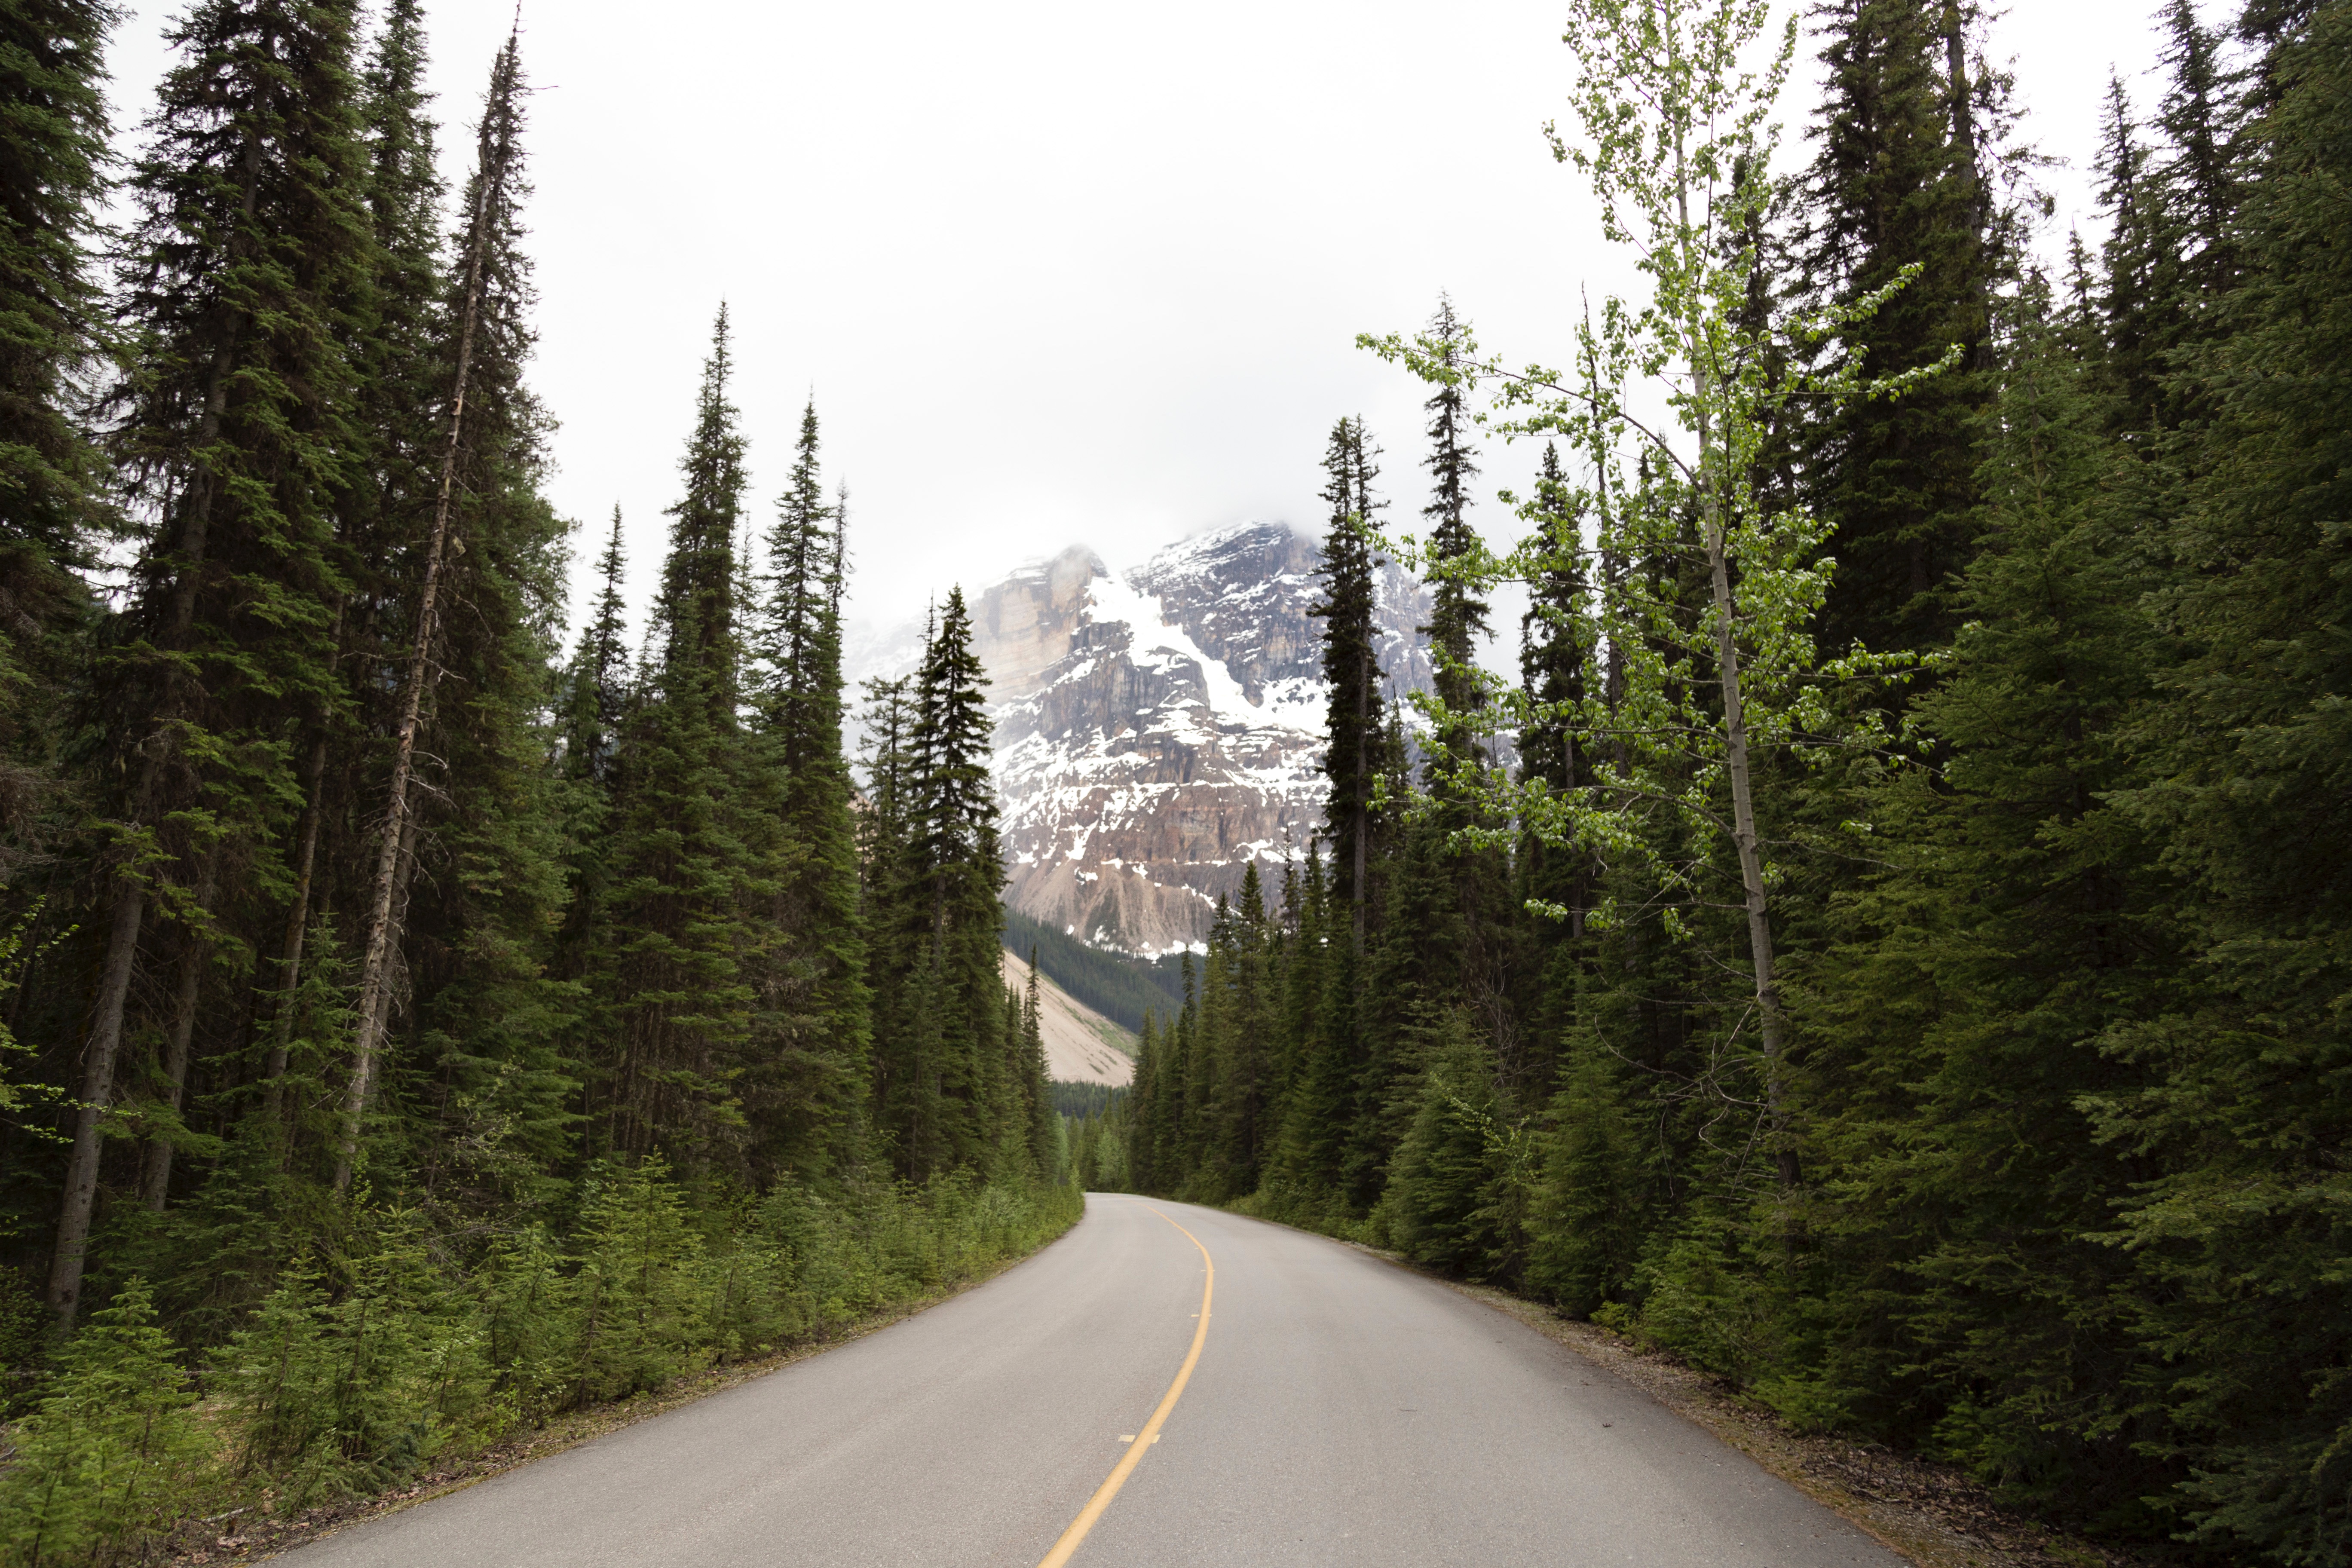
tree, forest, wilderness, mountain, road, trail, mountain range, ridge, infrastructure, habitat, ecosystem, mountain pass, atmospheric phenomenon, mountainous landforms